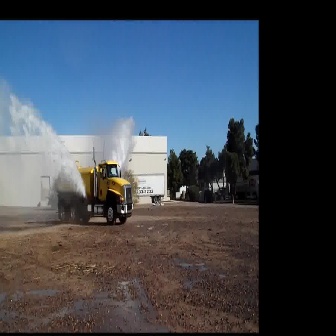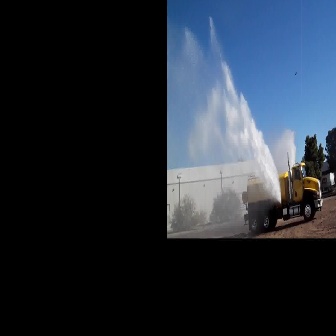
  Please identify the target specified by the bounding box [53,147,133,226] in the first image and locate it in the second image. Return the coordinates in [x_min,y_min,x_max,y_max] format.
Answer: [241,151,322,231]